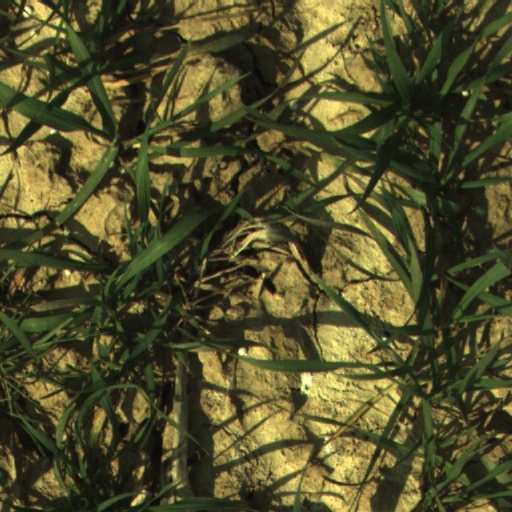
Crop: wheat